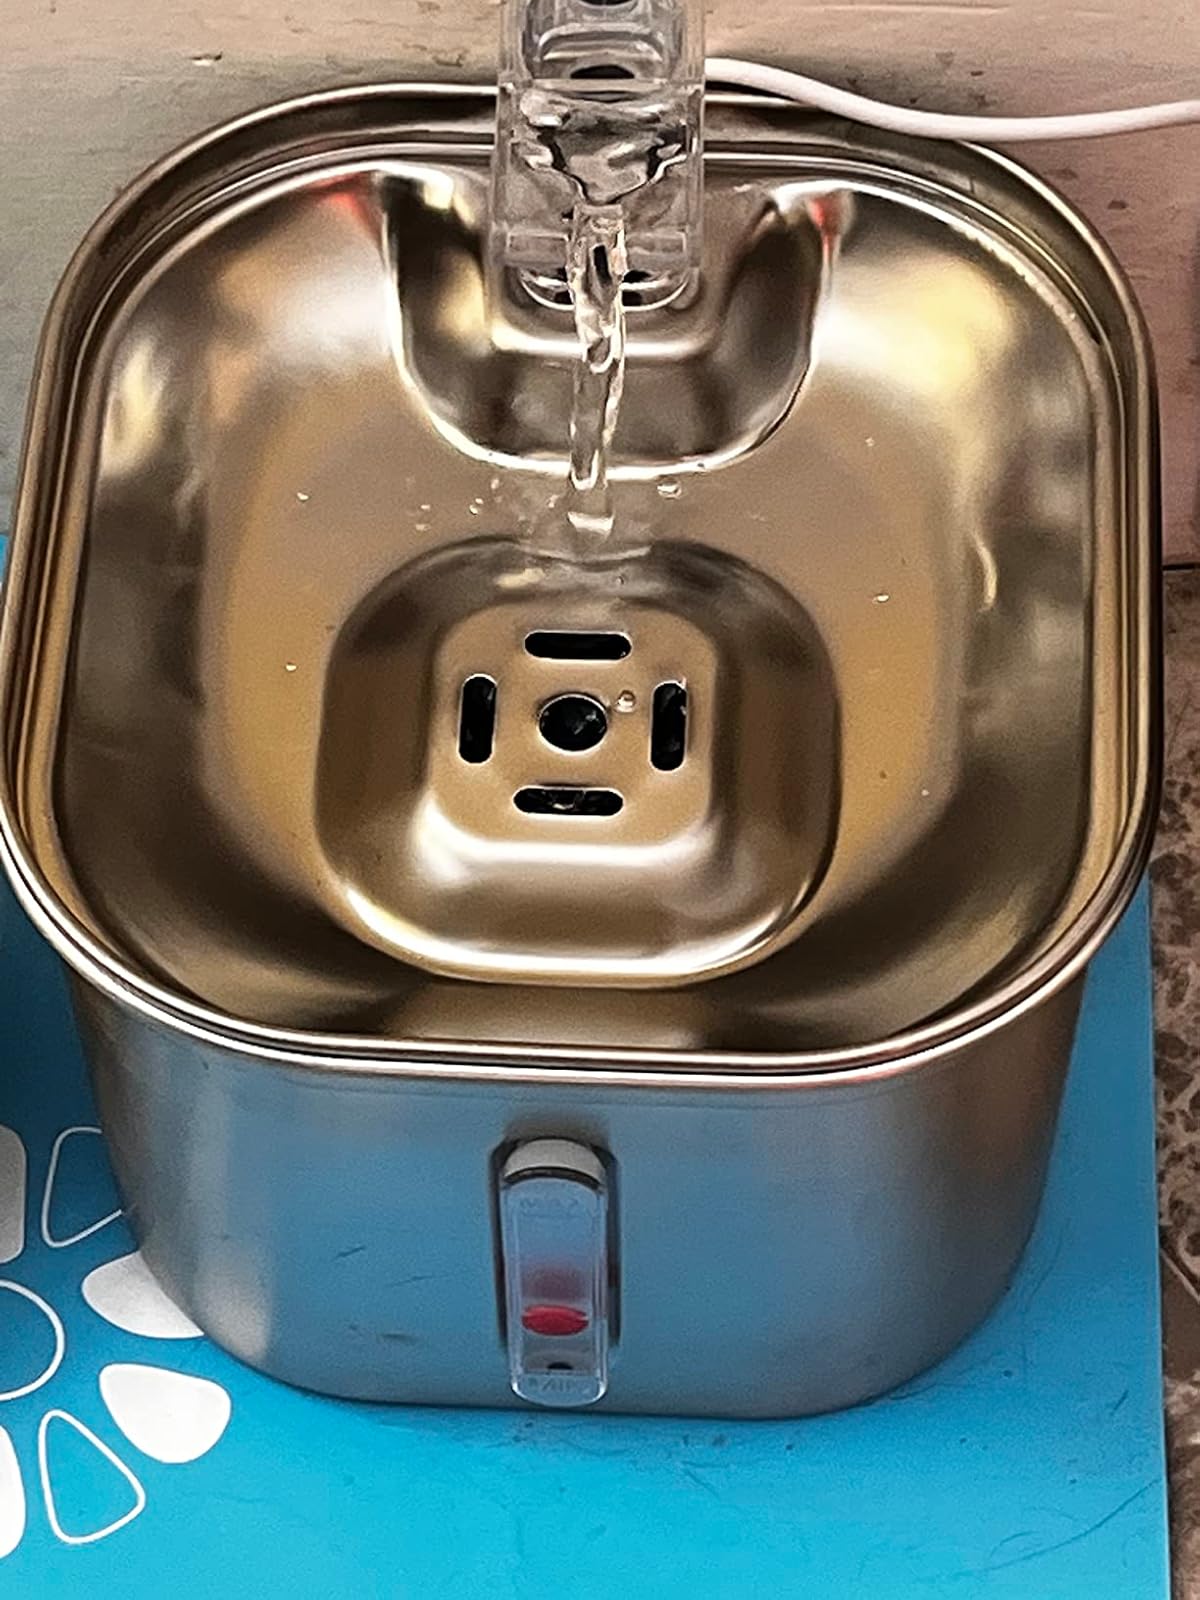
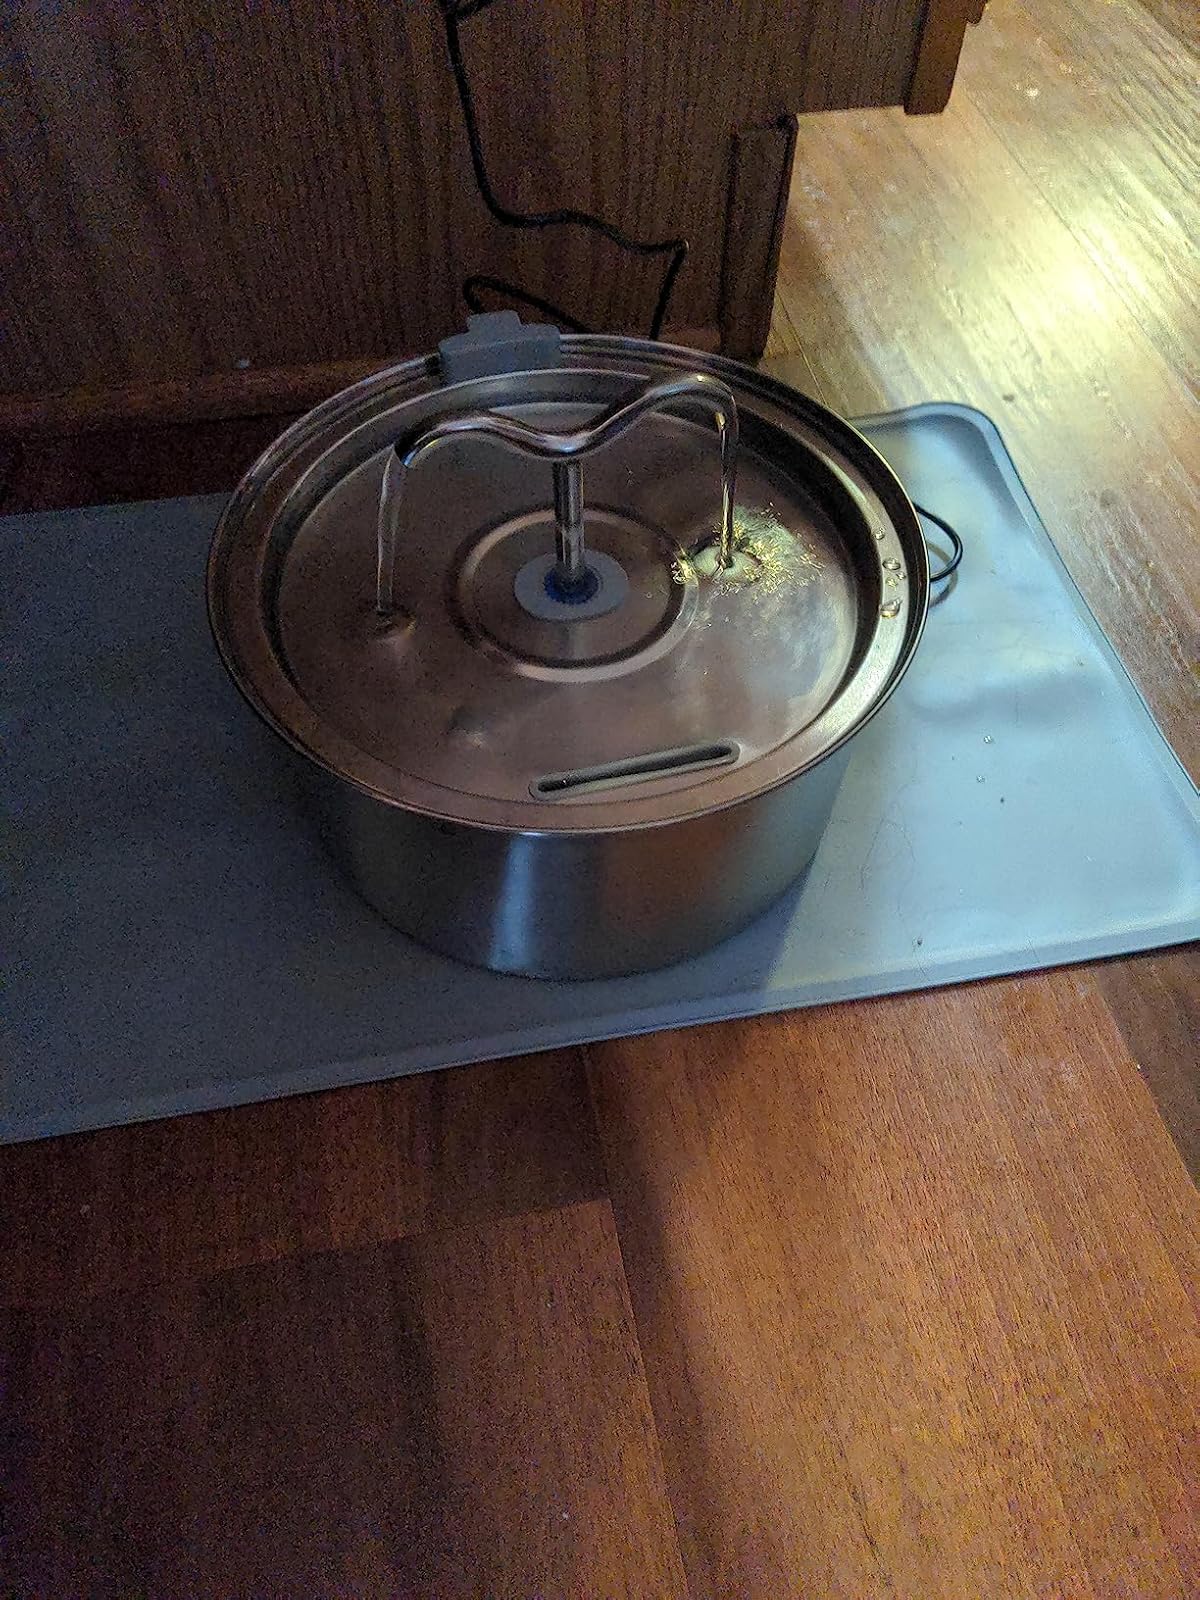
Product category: items_bowl
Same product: no